Holden Commodore (VR)

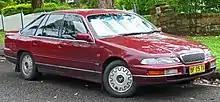
Holden Caprice (VR)

Holden's performance vehicle partner Holden Special Vehicles produced the following range of Holden VR based models, which were each marketed under the HSV brand.